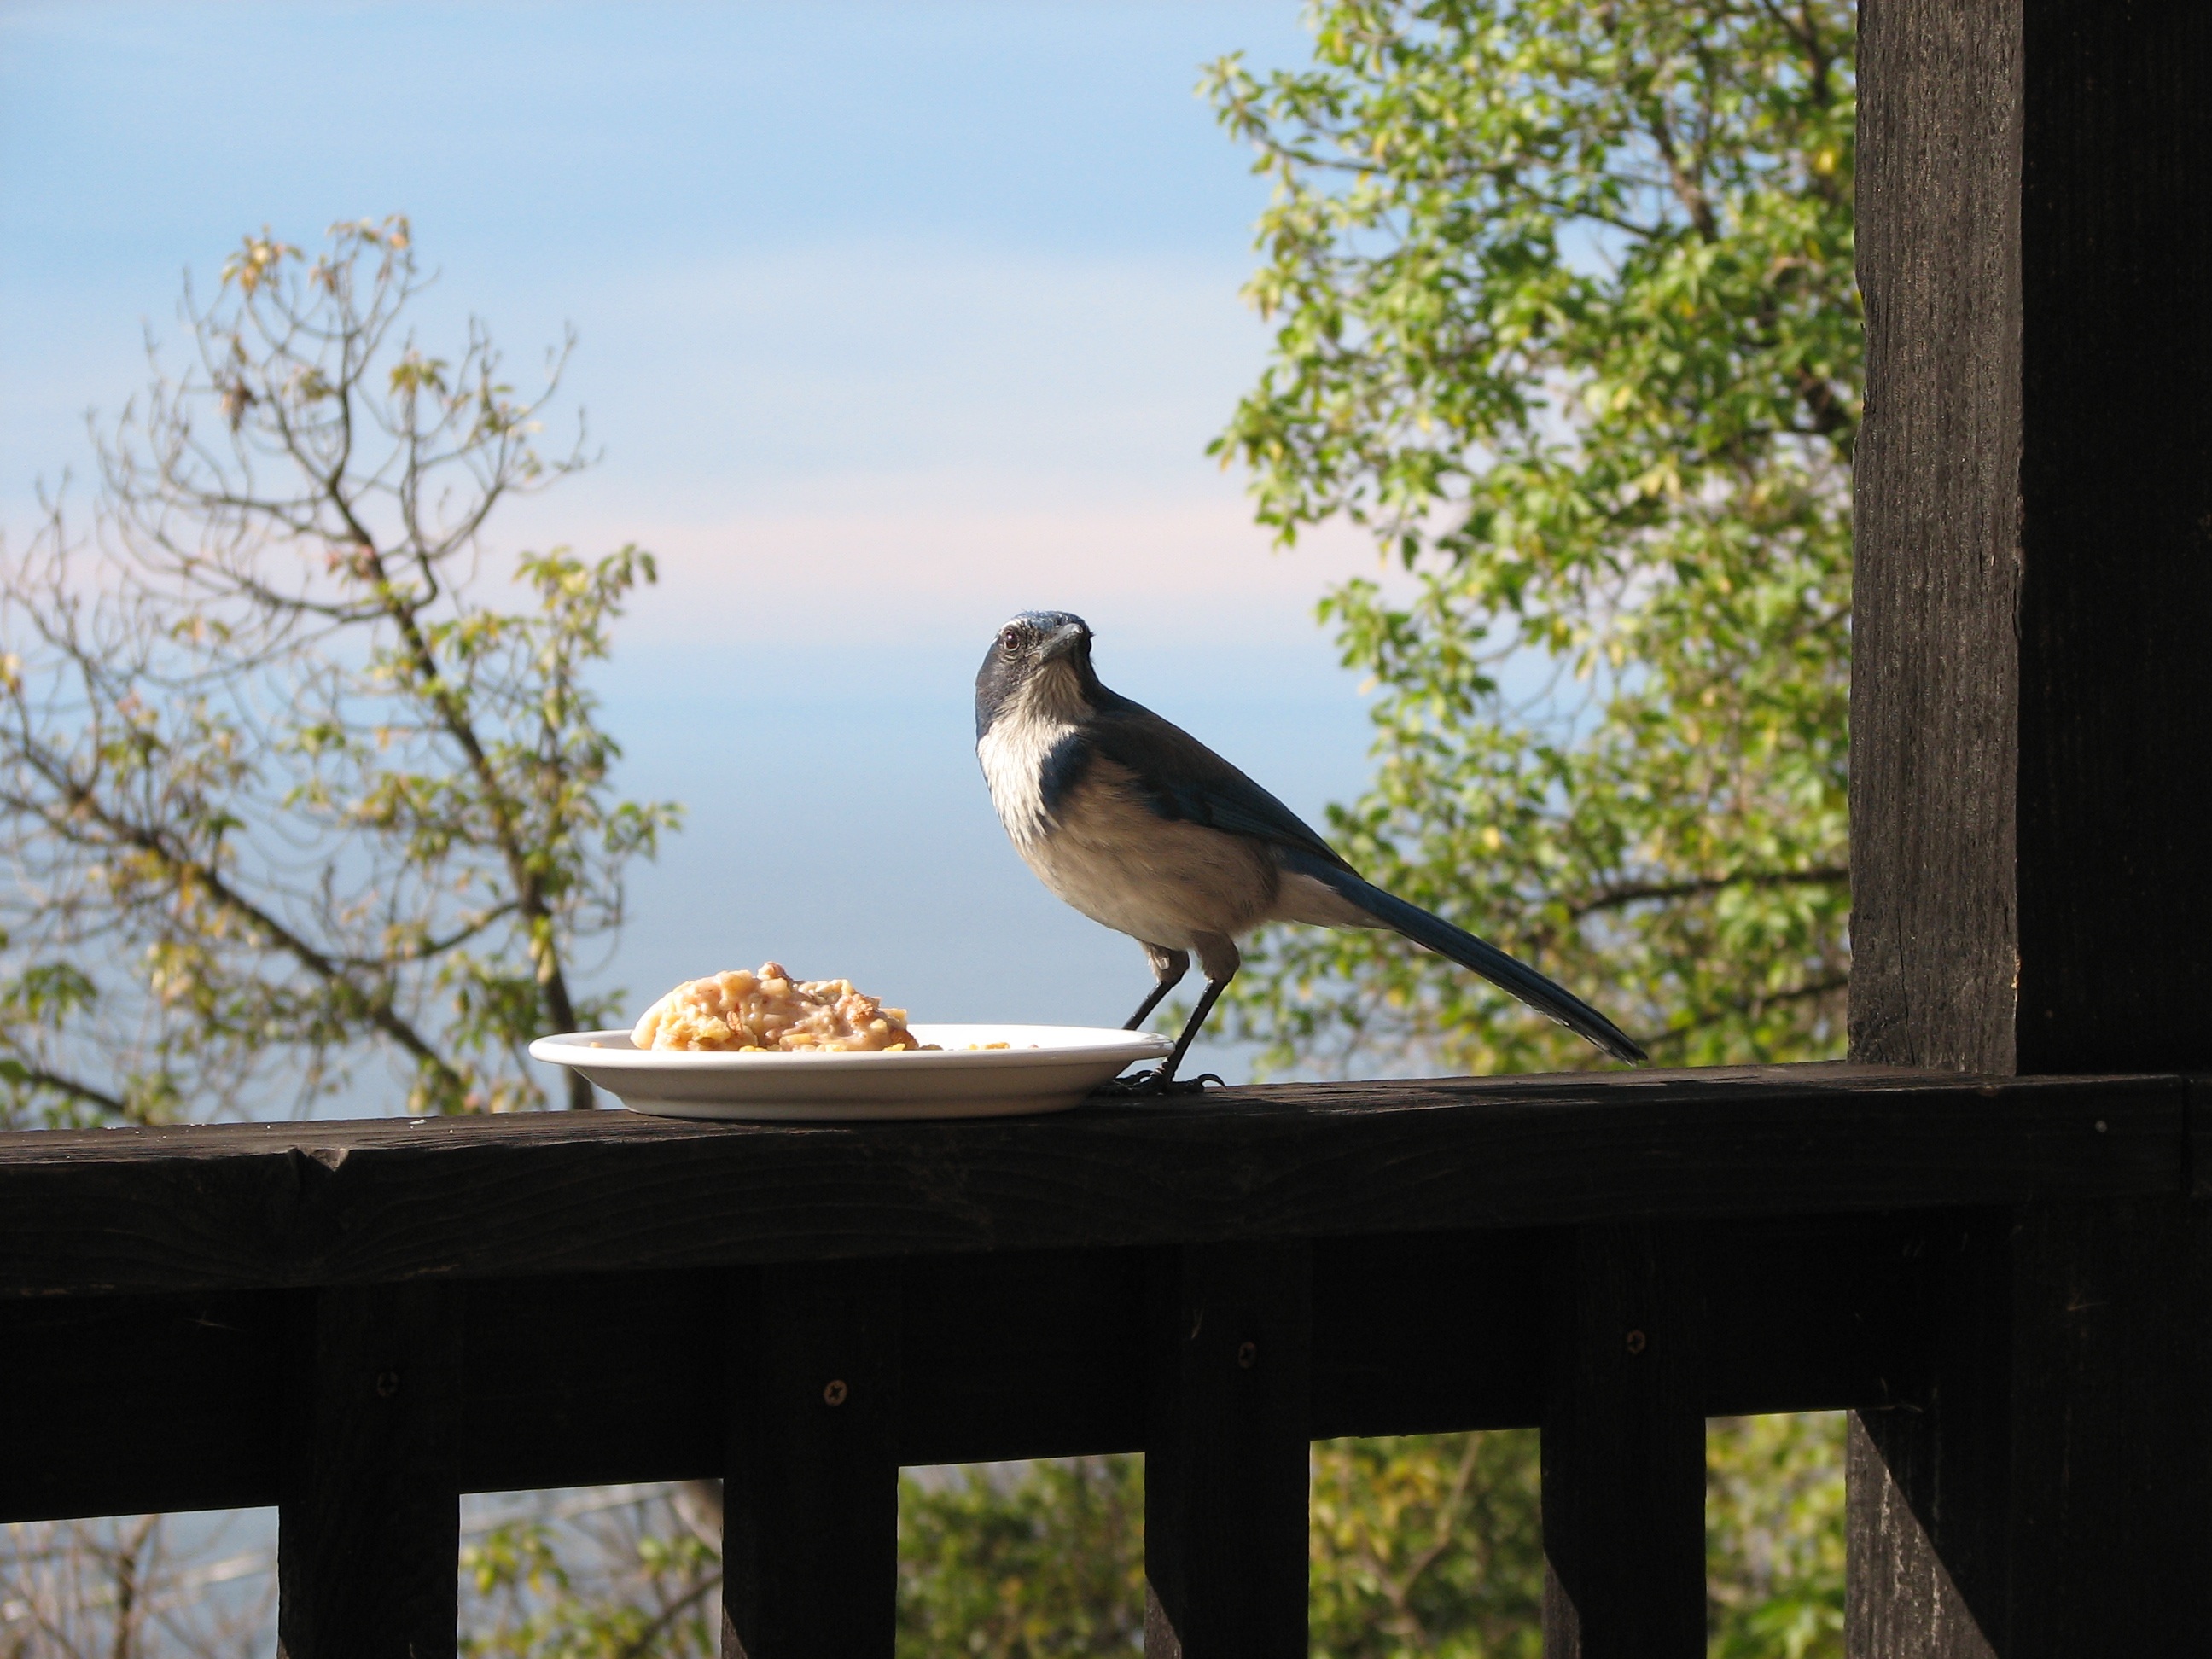
nature, branch, bird, fence, house, animal, porch, wildlife, exterior, fauna, oatmeal, jay, blue jay, perching bird